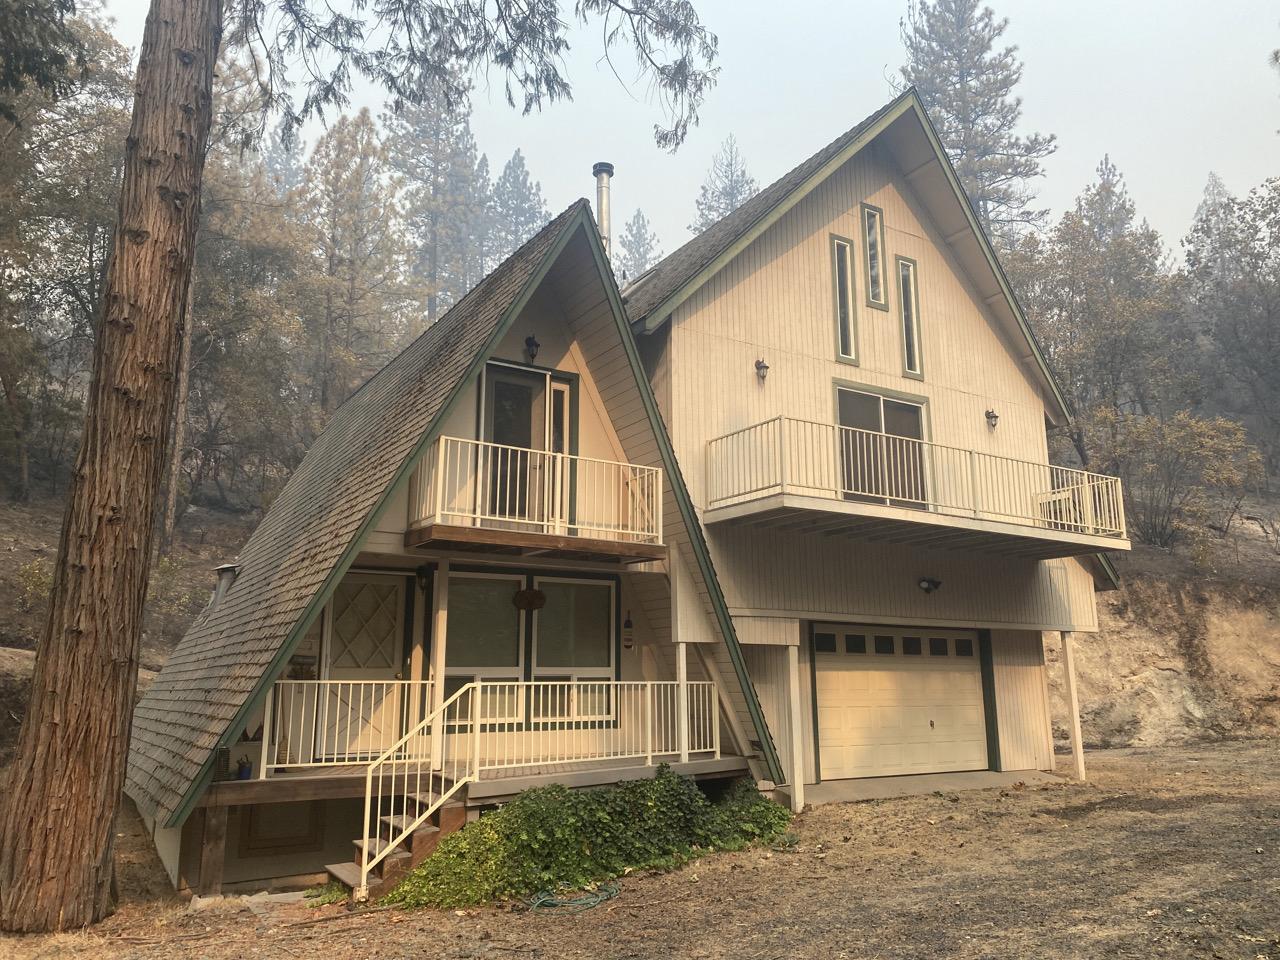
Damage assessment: no_damage